Henry V. Esmond

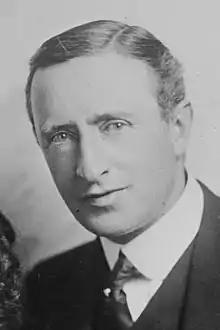
Esmond in the 1910s

Esmond was born Harry Esmond Jack in Hampton Court, Middlesex, the son of Richard George Jack, a physician and surgeon and his wife Mary Rynd. He was baptised on 22 February 1870 at the Church of St Mary, Hampton Court, Middlesex. He began his career as an actor in London in 1889 where he had several successes in comedies. He began writing plays, usually comedies, while in his early twenties. These plays were very popular and were also highly fashionable with their themes of light-hearted romance appealing to the audience of the day. He toured with a number of these plays and co-starred in them with his wife, Eva Moore.